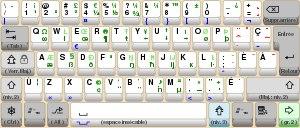
Le QWERTY est une disposition des touches de clavier de machine à écrire brevetée en 1878 par Christopher Latham Sholes, qui fut le 52ᵉ homme à inventer la machine à écrire.
La disposition des touches d'un clavier de saisie permet de saisir les caractères de l'alphabet d'une langue sur une machine à écrire, un clavier d'ordinateur et sur certains appareils électroniques plus récents. La plupart des pays utilisent une ou plusieurs dispositions adaptées.
CAN/CSA Z243.200-92, intitulé Claviers canadiens pour le français et l'anglais, ou clavier CSA est une norme canadienne de disposition des touches des claviers informatiques pour l’anglais et le français publiée en 1992 par l’Association canadienne de normalisation. Malgré sa disposition en QWERTY, il permet la saisie de tous les caractères accentués de la langue française. Il est conforme à la norme internationale ISO 9995 et permet l’entrée des caractères de l’ISO/CEI 8859-1 et de certains caractères de l’ISO 6937. Le clavier CSA, était jadis appelé clavier ACNOR, clavier canadien multilingue, clavier LaBonté, clavier canadien standard ou clavier québécois.